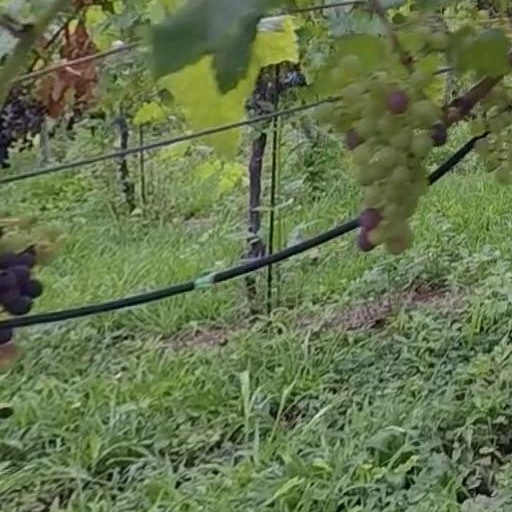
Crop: grape